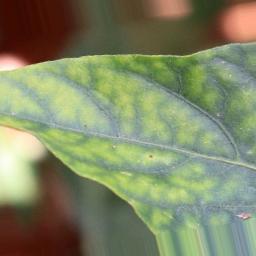
Label: nutritional